Clark T. Randt Jr.

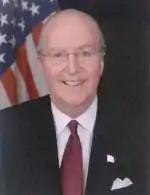
Official portrait from tenure as ambassador

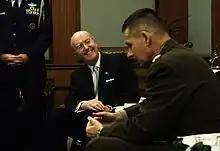
Randt (left) speaks with Chairman of the Joint Chiefs of Staff Peter Pace prior to a meeting with foreign minister of China Li Zhaoxing in Beijing, China on March 23, 2007

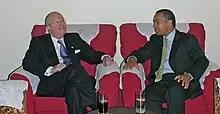
Randt meeting with Massachusetts Governor Deval Patrick during a December 2007 trade mission by Patrick to China

Randt was nominated U.S. Ambassador to China by President George W. Bush on April 30, 2001 and confirmed by the U.S. Senate on July 11, 2001. He was sworn in as U.S. Ambassador to China on July 17, 2001 and arrived in Beijing on July 23.